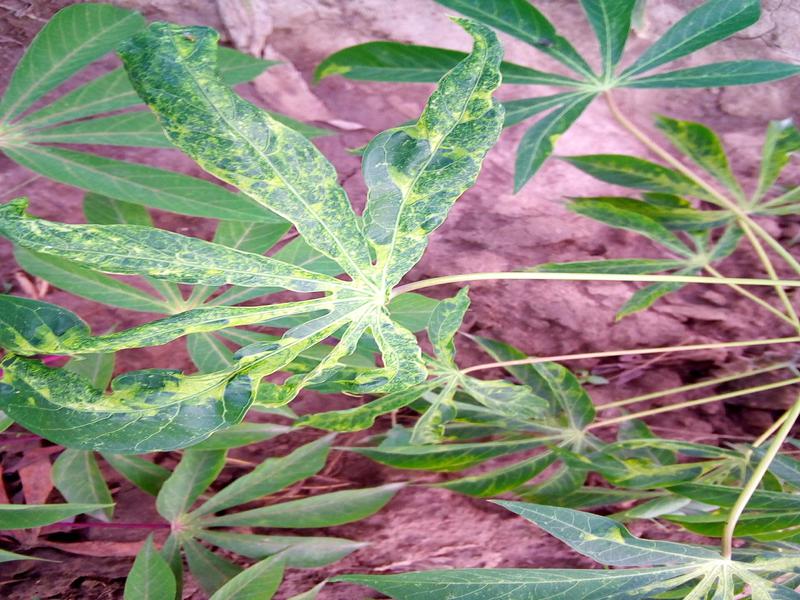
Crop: cassava
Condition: mosaic_disease